Automotive industry in Bulgaria

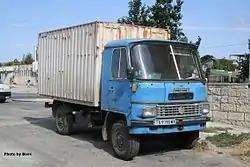
Preslav truck from the 1980s

In February 1987, the management of the "Balkan" factory, led by the then-managing director Baldzhiev, visited the AZLK to discuss the assembly of the new model "Moskvitch" 2141. During the series of meetings held with their Soviet counterparts, the Bulgarians expressed their desire to switch to a progressive assembly of 40% of the components of the car, with annual shipments of 50,000 complete knock-down kits by the Soviets; however, the managing director of the AZLK Kolomnikov indicated that his factory could not provide such a number of kits. The Bulgarian experts therefore concluded that a prospective assembly of the "Moskvitch" 2141 on the basis of the 15,000 (maximum 20,000) complete knockdown kits offered by the Soviets would be unprofitable and unfeasible.